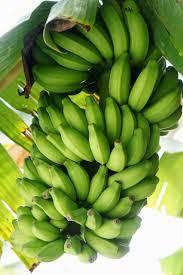
Ndizi hizi ziko tayari na mtu anaeza zikula, anaeza zieka azitumie baadae na pia anaeza pea mtu ama kuuza. Ziko na rangi ya majani na inaonyesha kwamba zipo tayari.